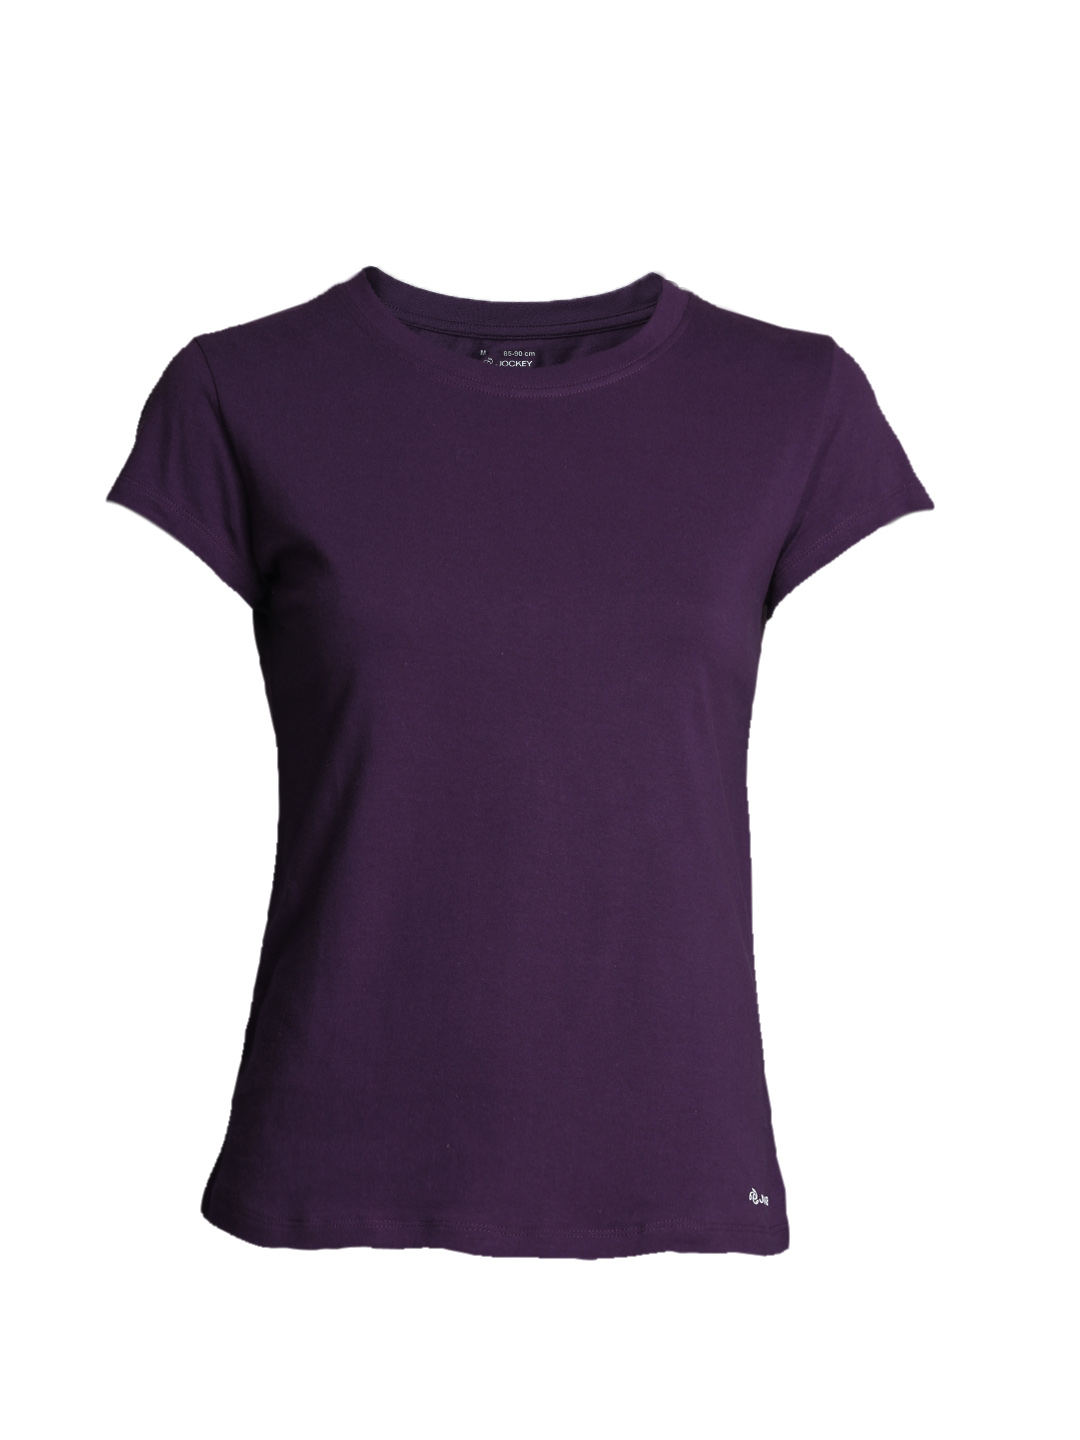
Jockey Women  Round Neck Purple T-Shirt
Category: Apparel / Topwear / Tshirts
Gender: Women
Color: Purple
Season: Winter 2015
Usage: Casual